Glasgow

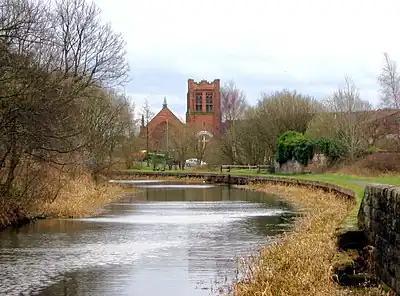
Ruchill Church, seen from the Forth and Clyde Canal

Glasgow is represented in both the House of Commons in London, and the Scottish Parliament in Holyrood, Edinburgh. At Westminster, it is represented by seven Members of Parliament (MPs), all elected at least once every five years to represent individual constituencies, using the first-past-the-post system of voting. In Holyrood, Glasgow is represented by sixteen Members of the Scottish Parliament (MSPs), of whom nine are elected to represent individual constituencies once every four years using first-past-the-post, and seven are elected as additional regional members, by proportional representation. Since the 2021 Scottish Parliament election, Glasgow is represented at Holyrood by 9 Scottish National Party MSPs, 4 Labour MSPs, 2 Conservative MSPs and 1 Scottish Green MSP. In the European Parliament, the city formed part of the Scotland constituency, which elected six Members of the European Parliament (MEPs) prior to Brexit.